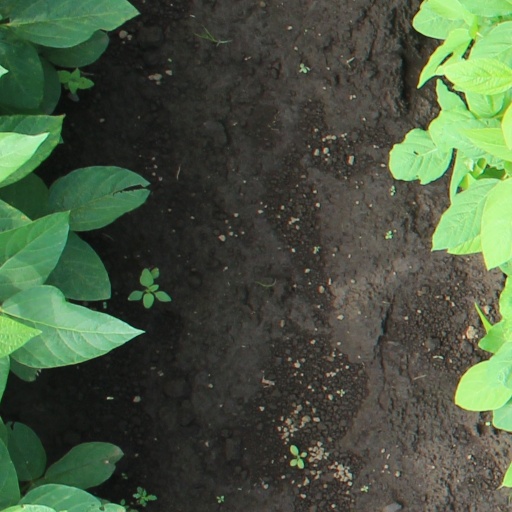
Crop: soybean